United States v. Creek Nation

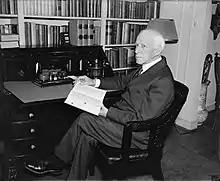
Justice Willis Van Devanter, author of the opinion

Justice Willis Van Devanter delivered the opinion of the Court. Although he noted that, unlike most tribes, the Creeks actually owned the land in this case, Van Devanter said that the United States had the right to act as a guardian over the tribe, but that did not authorize the government to take the land. Van Devanter stated that the government's taking of Creek land did not occur in 1873, when the survey was filed, nor had it occurred in 1926 when the Creeks brought suit. Instead, he found that the taking occurred in 1891, when Congress authorized the government to dispose of the land to settlers. The value of the land at that time would need to be determined, and the Creek Nation would be entitled to that amount, with interest at 5% per annum. The decision of the Court of Claims was reversed and the matter remanded for the Court of Claims to determine the proper compensation based on the Supreme Court opinion.